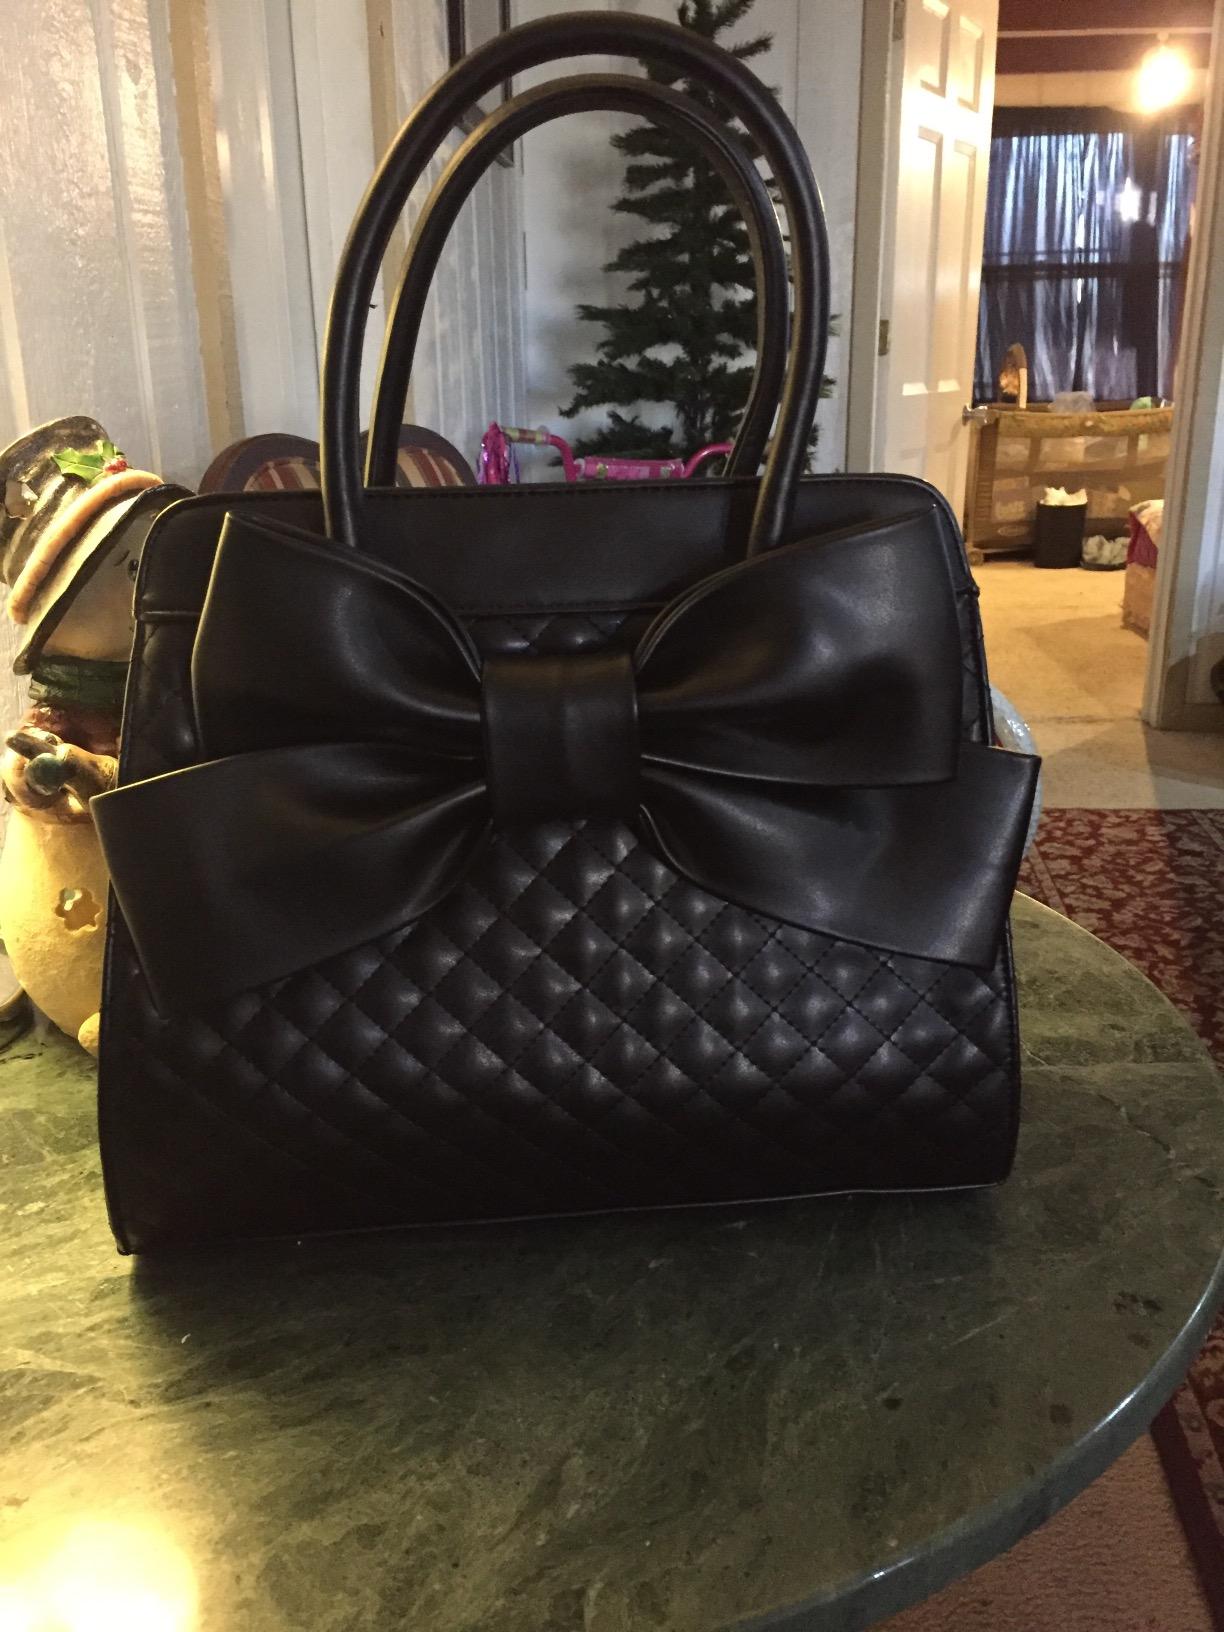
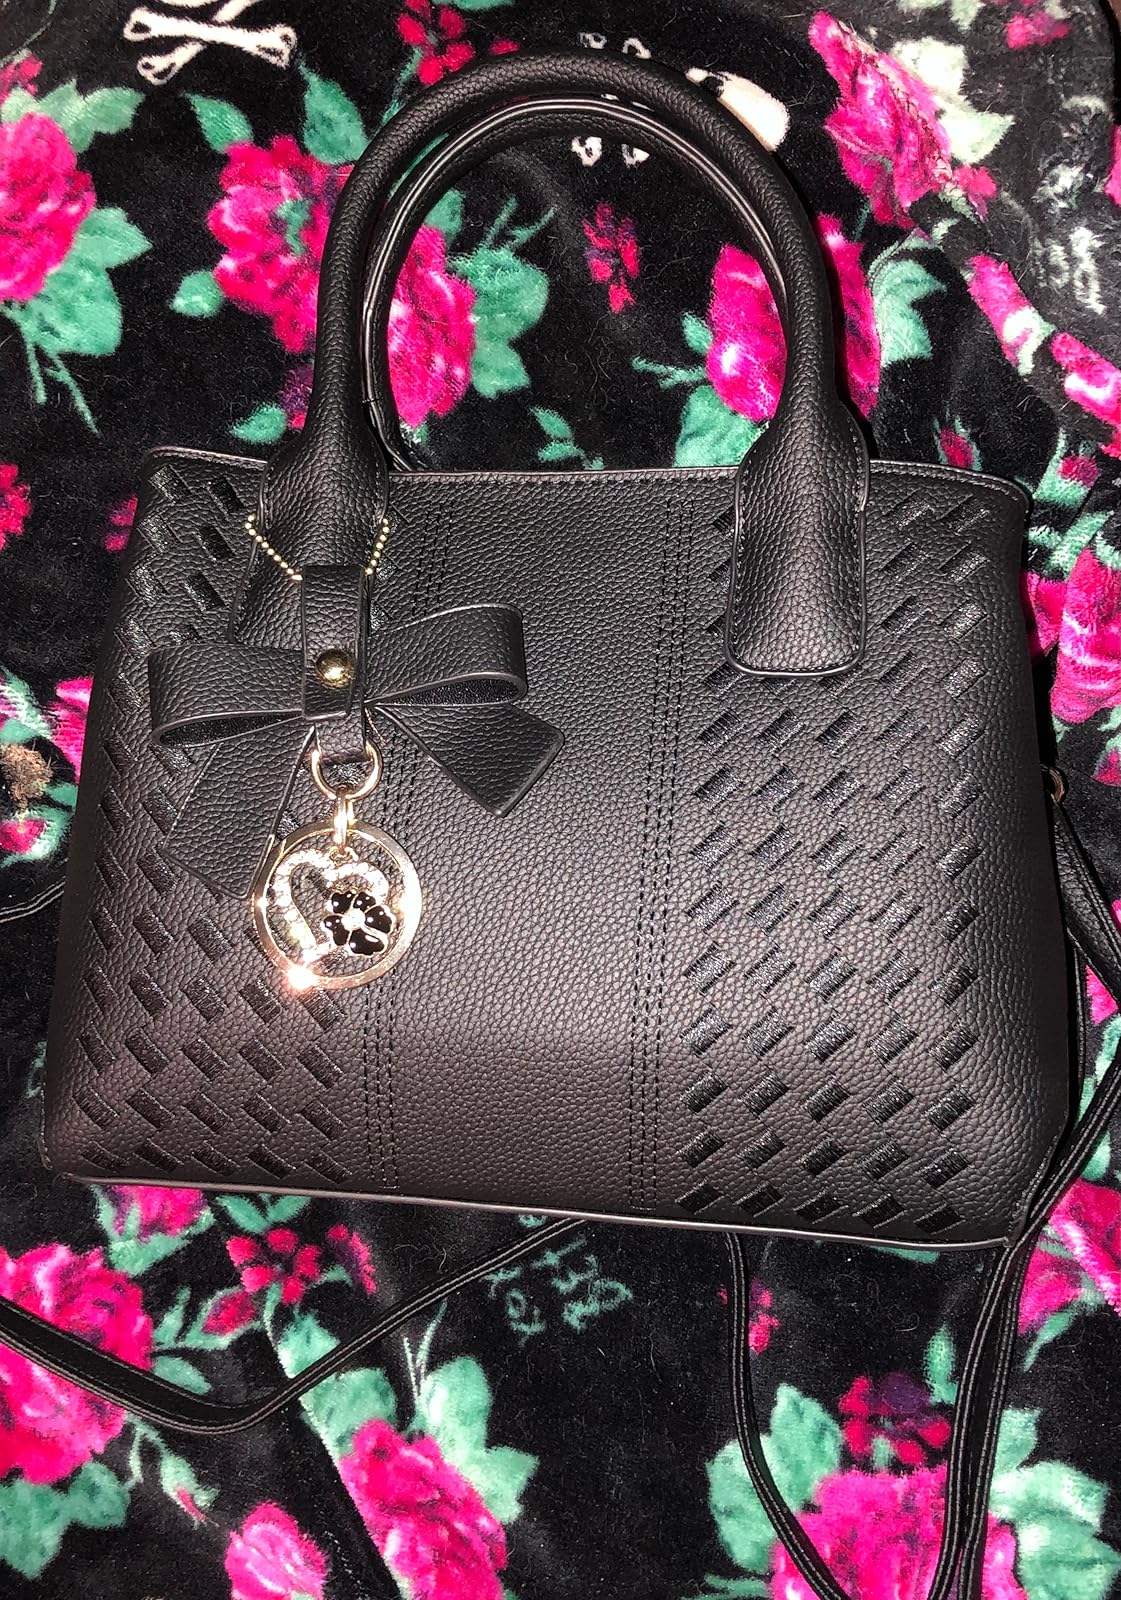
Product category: accessories_handbag
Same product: no